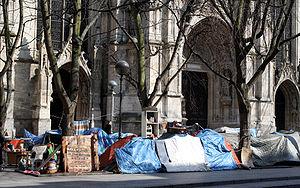
Les Enfants de Don Quichotte est une association française présidée par Jean-Baptiste Legrand, créée le 16 novembre 2006 à l'initiative d'Augustin Legrand, Pascal Oumakhlouf et Ronan Dénécé. Son siège social est à Chécy.